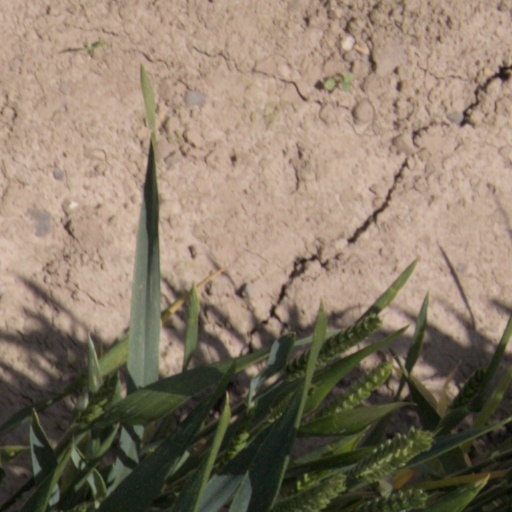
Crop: wheat